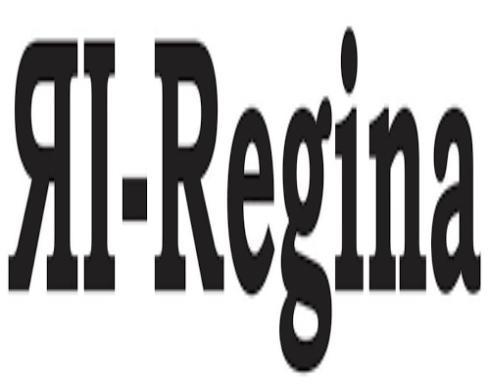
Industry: Clothes